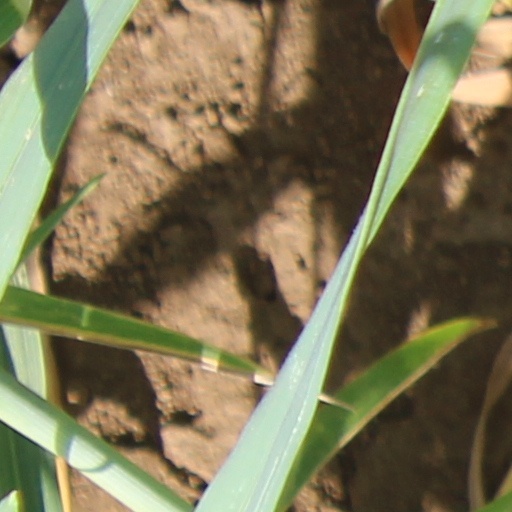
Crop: wheat